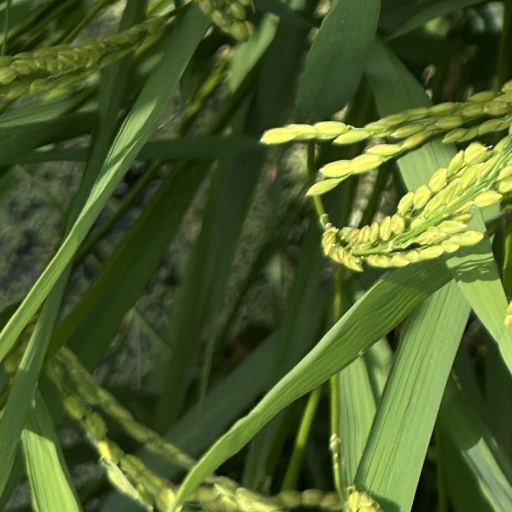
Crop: rice